Mapping of Venus

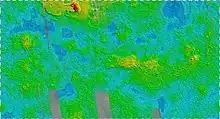
Topographic map of Venus from Magellan data

Topographic images were collected using radar altimetry. Compared to the SAR images, the topographic images have a significantly lower resolution of around 3–5 km/pixel. These images show lower elevations with darker pixels with higher elevations are shown with brighter pixels. Despite the low resolution, it is useful to study the regional feature of Venus, including initial evidence for the existence of rift zones.